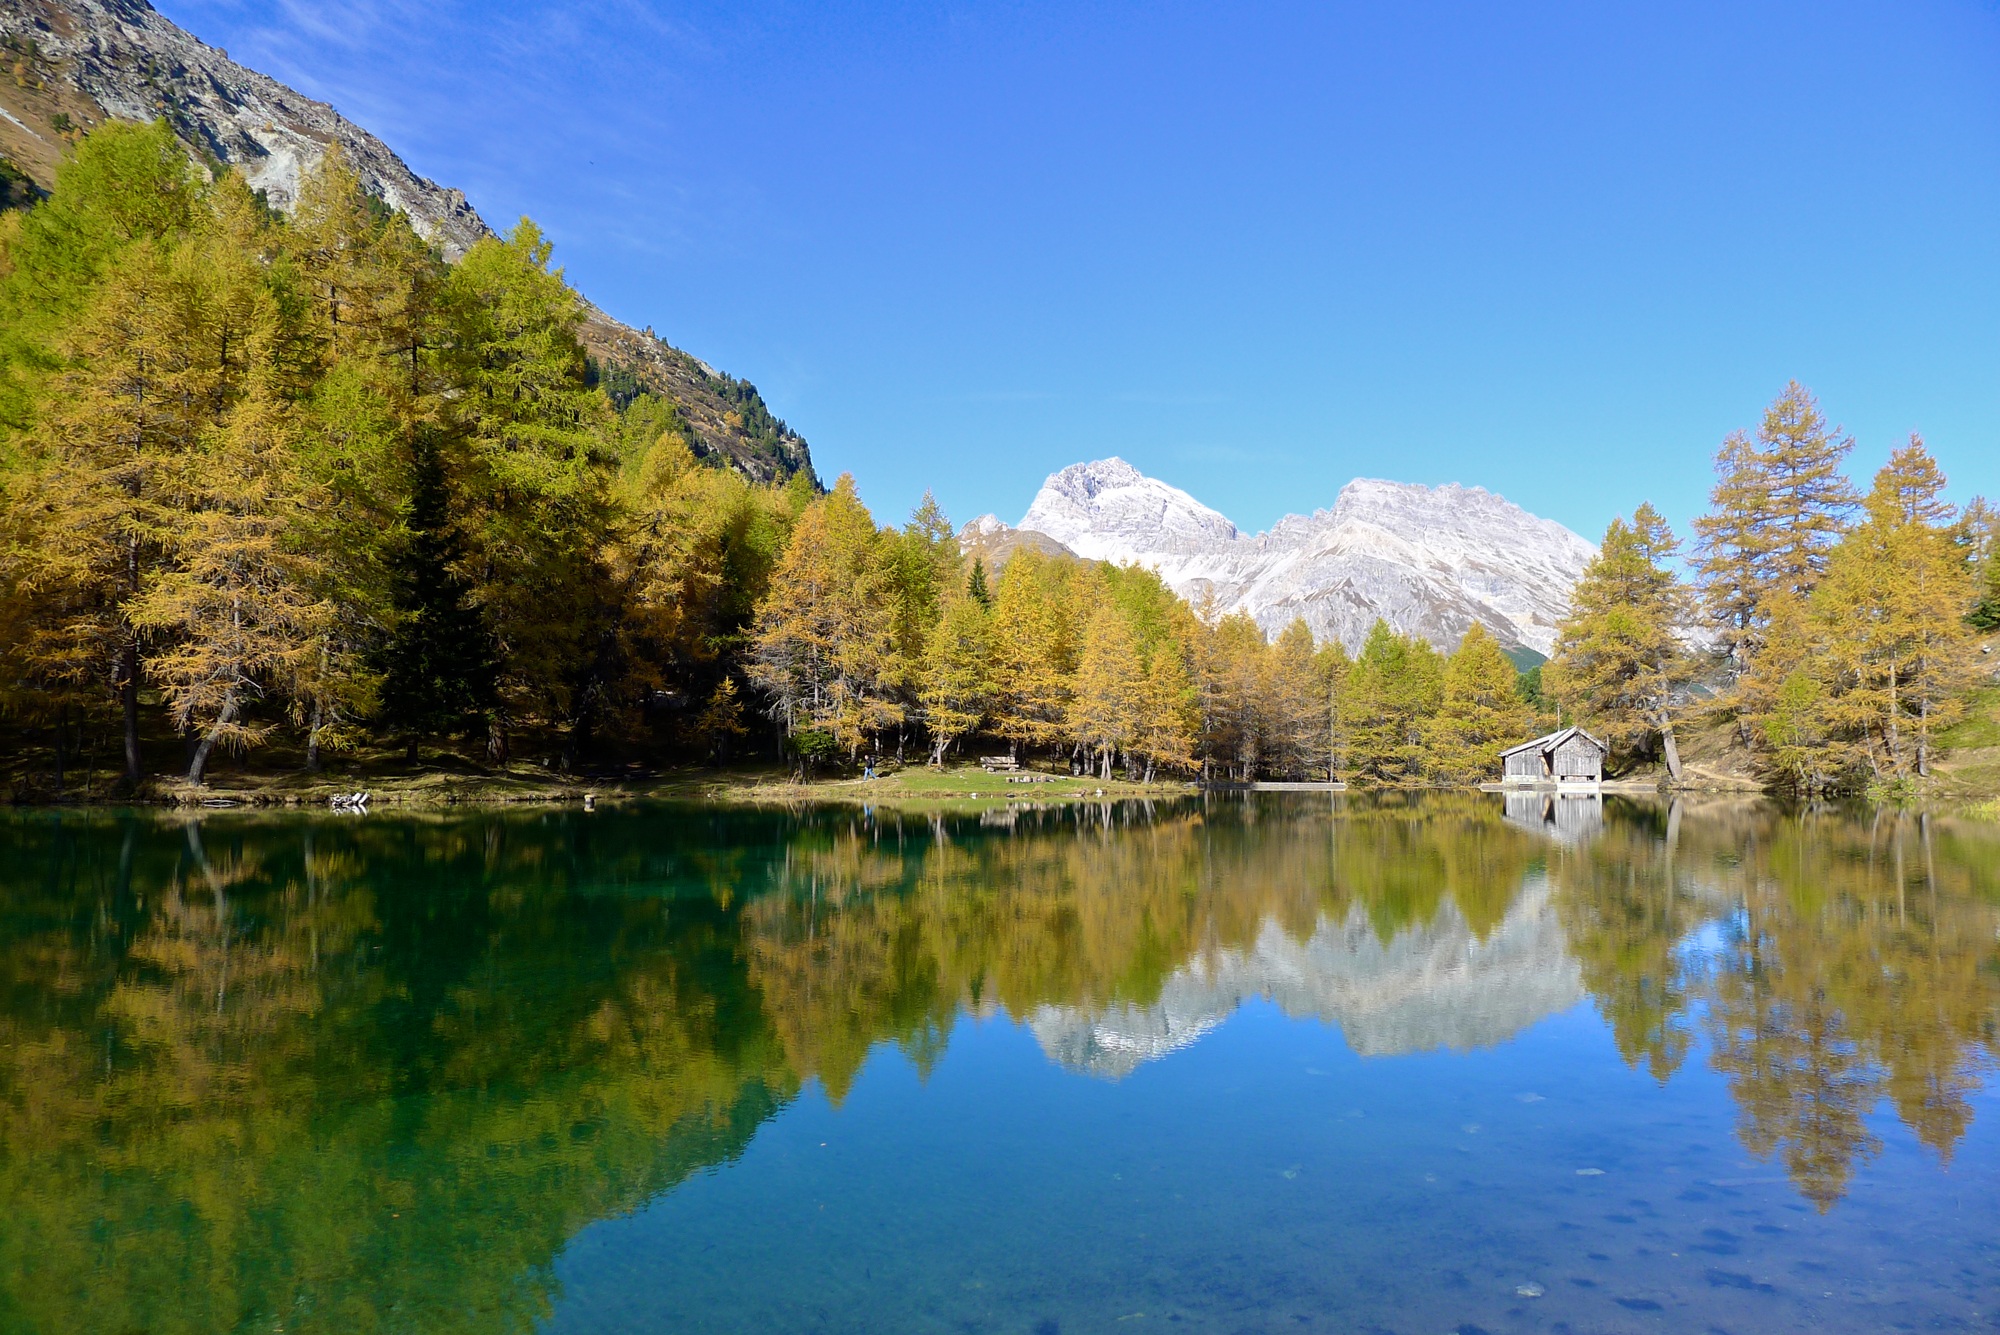
landscape, tree, water, nature, forest, wilderness, mountain, plant, sky, leaf, lake, river, mountain range, pond, reflection, autumn, alpine, fjord, reservoir, national park, conifer, mountain landscape, trees, bank, mountains, alps, switzerland, bergsee, fell, loch, larch, watercourse, pass, tarn, nature reserve, lake district, biome, mountainous landforms, computer wallpaper, b ndnerland, palpuogna, mount scenery